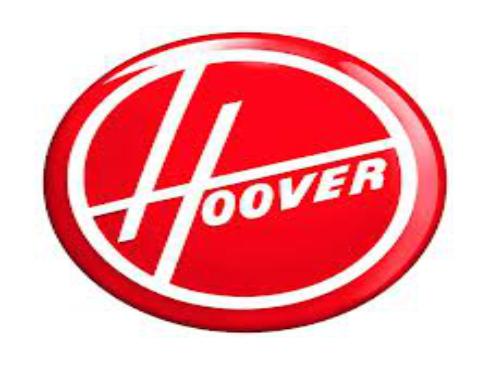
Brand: Hoover
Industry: Leisure